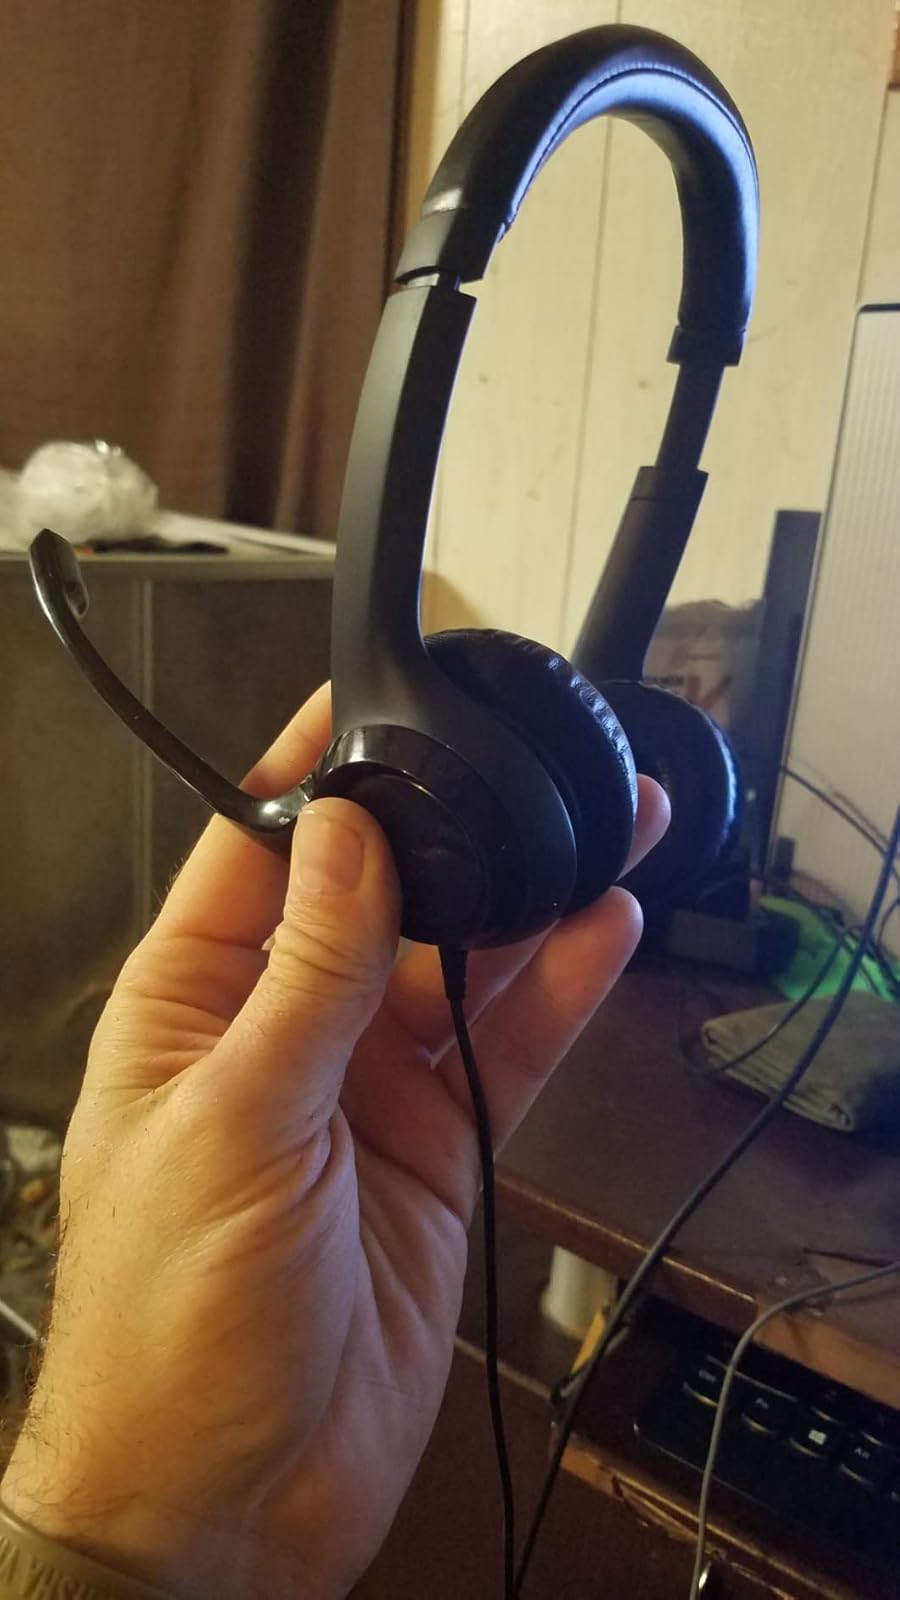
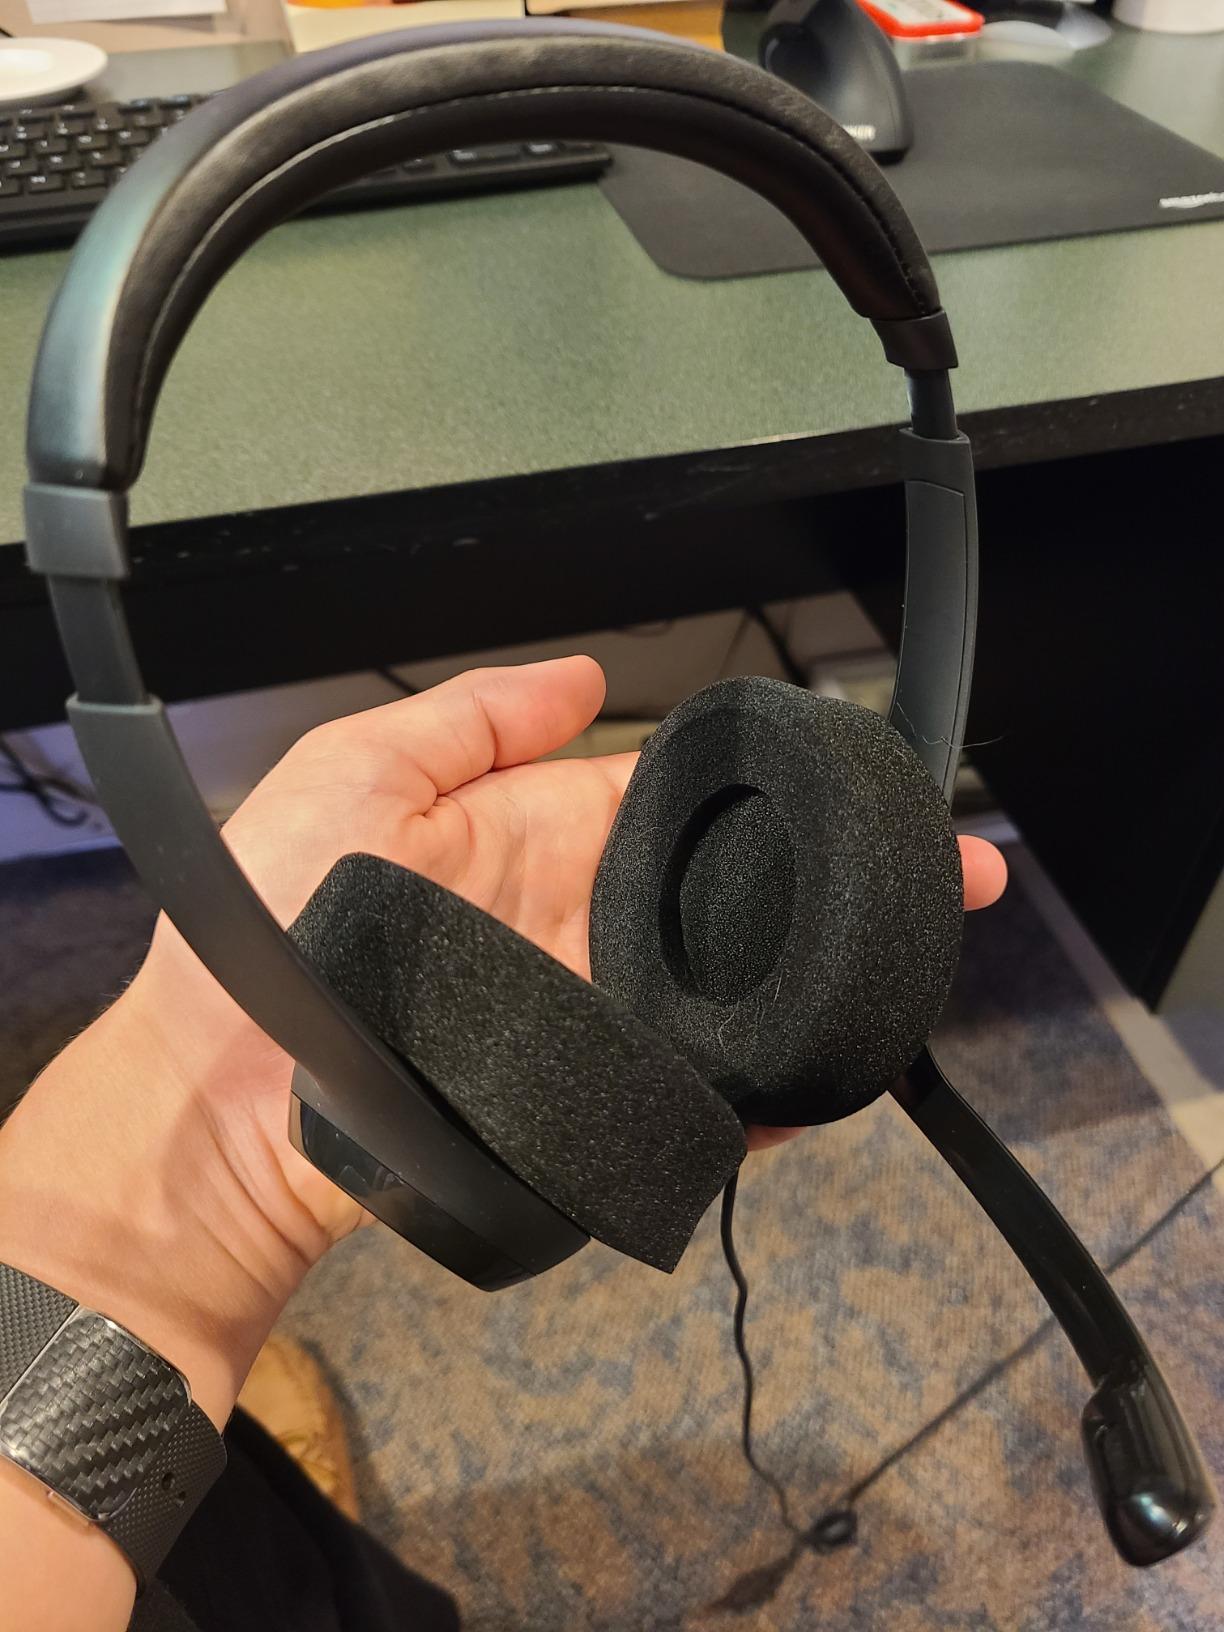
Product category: headphones
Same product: yes